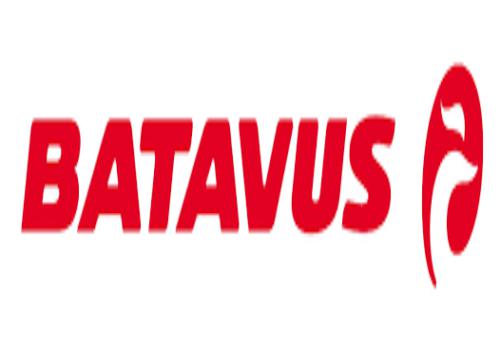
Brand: batavus
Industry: Transportation